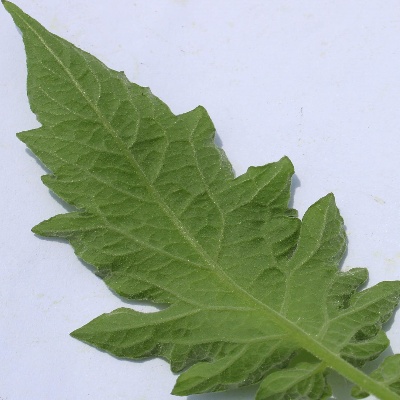
Crop: Tomato
Condition: healthy